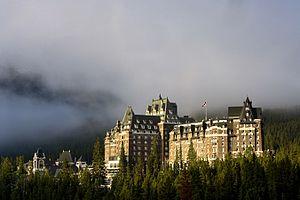
Banff Springs Hotel, Banff, Alberta. L'Hôtel Banff Springs est un grand hôtel de style Château, construit entre 1911 et 1928. Il est situé au pied du pittoresque mont Sulphur dans la ville de Banff, dans le parc national Banff. La reconnaissance formelle est constituée du bâtiment sur sa propriété légale au moment de la reconnaissance.